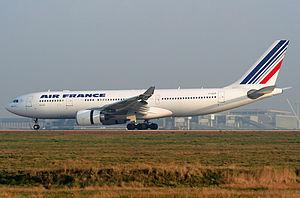
L'Airbus A330-200 F-GZCP d'Air France atterrit à l'aéroport de Paris-Charles de Gaulle. L'avion s'est abîmé en mer lors du vol 447 Air France. Norsk bokmål: En Airbus A330-200 F-GZCP som lander ved Paris-Charles de Gaulle - Denne flymaskinen havarert i ulykken Air France Flight 447 Português: O Airbus A330-200 F-GZCP da Air France aterrissa no Aeroporto de Paris-Charles de Gaulle. Esta aeronave foi destruída no Voo 447 da Air France. Suomi: Air Francen Airbus A330-203 -lentokone (F-GZCP) Pariisi-Charles de Gaullen lentoasemalla. 28. maaliskuuta 2007. Kone tuhoutui Air Francen lennon 447 onnettomuudessa 1. kesäkuuta 2009.
Le 1ᵉʳ juin 2009, l'Airbus A330-200 assurant le vol Air France 447 entre Rio et Paris s'abîme dans l'océan Atlantique, entraînant la mort des 228 personnes à bord. C'est l'accident le plus meurtrier de l'histoire d'Air France.
L'Airbus A330 est un avion de ligne long-courrier de moyenne capacité construit par l'avionneur européen Airbus. Il partage son programme de développement avec le quadriréacteur A340, à la différence près que l'A330 s'attaque directement au marché ETOPS des avions biréacteurs gros porteurs.
Les évènements de l'année 2009 en Afrique noire.